Postal voting in the United States

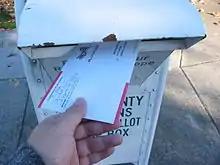
A vote-by-mail ballot being placed in a ballot drop box

Postal voting in the United States, also referred to as mail-in voting or vote by mail, is a form of absentee ballot in the United States. A ballot is mailed to the home of a registered voter, who fills it out and returns it by postal mail or drops it off in-person at a secure drop box or voting center. Postal voting reduces staff requirements at polling centers during an election. All-mail elections can save money, while a mix of voting options can cost more. In some states, ballots may be sent by the Postal Service without prepayment of postage.